Dunash ben Labrat

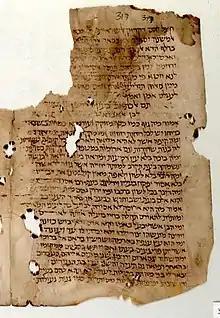
Philadelphia, University of Pennsylvania, Center for Advanced Judaic Studies Library, Cairo Genizah Collection, Halper 317, f. 2v, from the tenth to twelfth century CE. Lines 21ff. contain a twenty-line riddle attributed to Dunash ben Labrat.

Dunash ha-Levi ben Labrat (920/925 – after 985) was a medieval Jewish commentator, poet, and grammarian of the Golden age of Jewish culture in Spain. He is known for his philological commentary, "Teshuvot Dunash", and for his liturgical poems D'ror Yiqra and D'vai Haser.